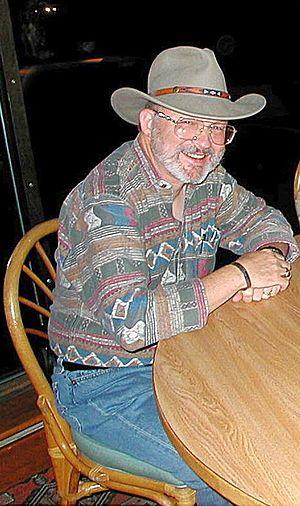
Karl T. Pflock né le 6 janvier 1943 à San José en Californie et mort le 5 juin 2006 à Placitas au Nouveau-Mexique, est un ufologue américain. Il a été employé de la CIA, puis consultant auprès de membres du Congrès avant de s'installer près d'Albuquerque, dans le Nouveau-Mexique, et de devenir écrivain à temps plein. Il décède en 2006 des suites d'une maladie dégénérative.